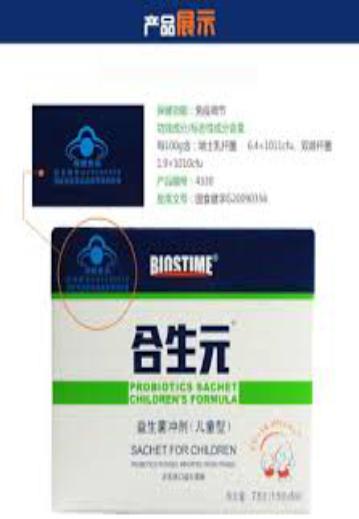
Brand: biostime-1
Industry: Food